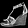
Label: Sandal